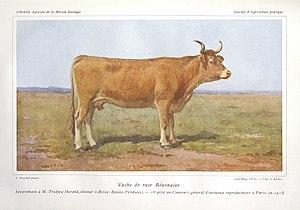
La béarnaise est une race bovine française, originaire du Béarn dans les Pyrénées, vouée à un élevage mixte pour la production de lait et de viande.